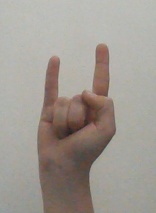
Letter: la